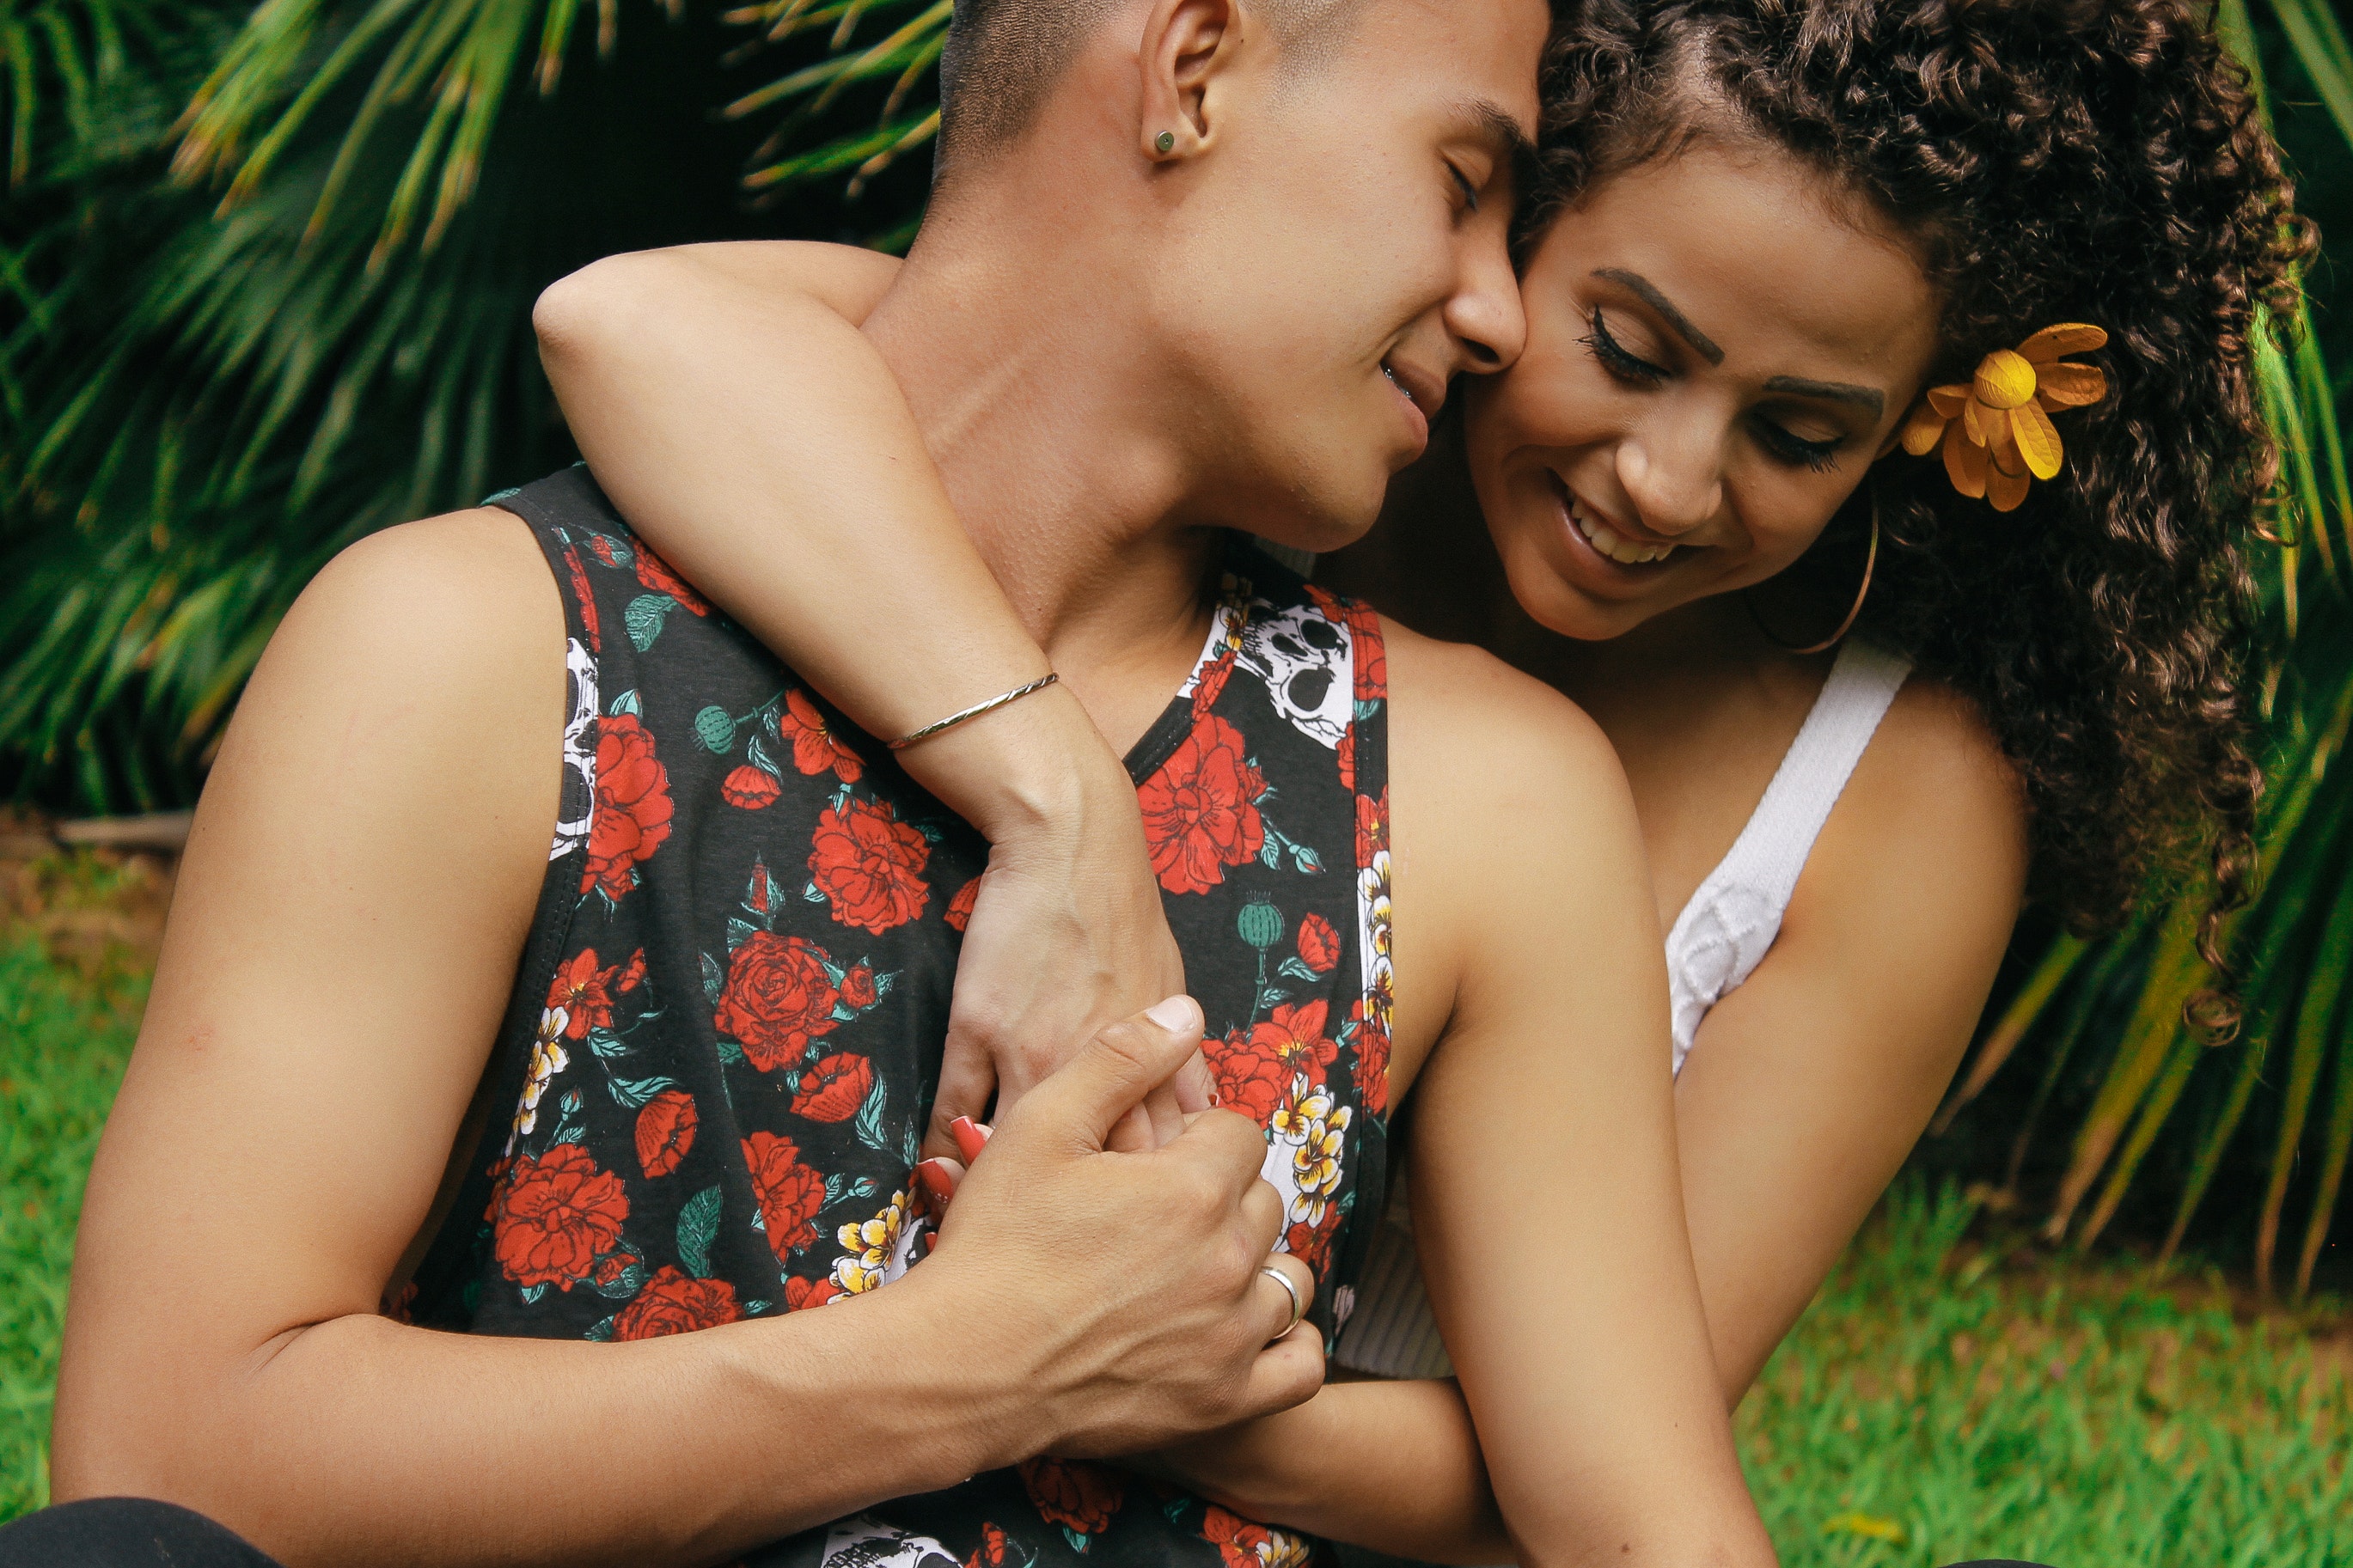
friendship, fun, interaction, summer, love, grass, photography, romance, happy, black hair, leisure, smile, gesture